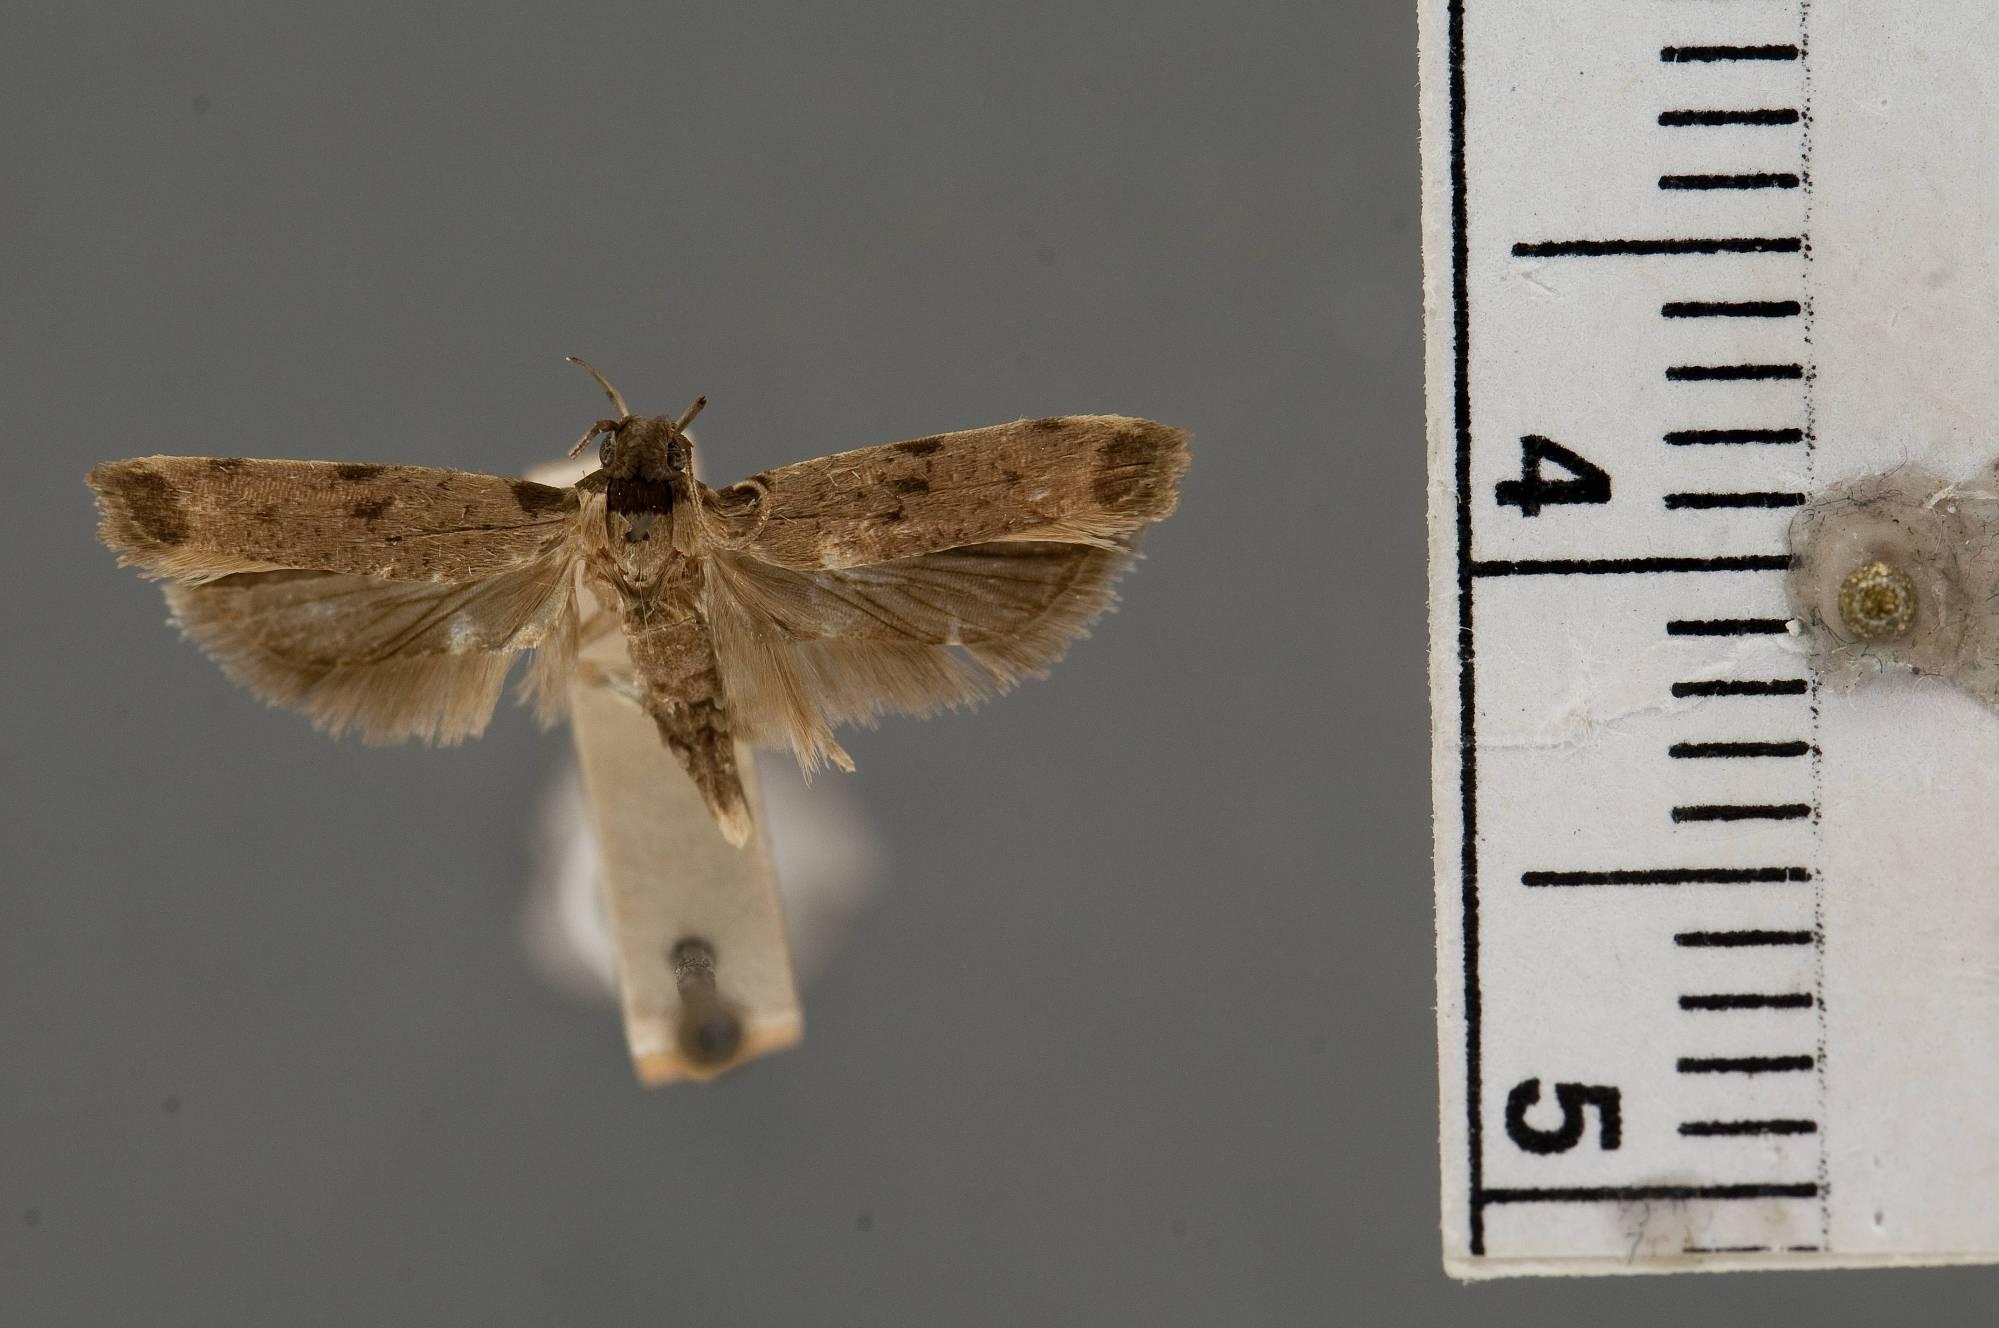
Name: Anacampsis terrenella
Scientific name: Anacampsis terrenella Busck, 1914
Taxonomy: Animalia, Arthropoda, Insecta, Lepidoptera, Glossata, Gelechiidae, Anacampsinae
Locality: Porto Bello, Colón, Panama